Chefornak, Alaska

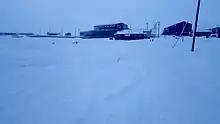
Center of the village in winter. The large building just left of center is the school, in front of it is the village complex, on the right is Chefarnrmute store.

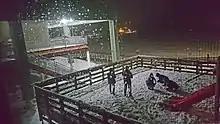
Kids recreating in the school playground

The Lower Kuskokwim School District operates the Chaputnguak School, an elementary school, and Amaqigciq School, a high school, which share a building.